American naval ballistic systems

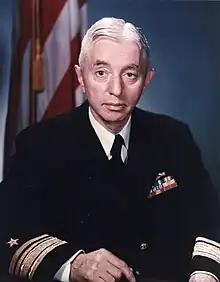
Hyman Rickover

The first five submarines were based on the "Skipjack"-class design, with a test depth of 215 metres, except for the first vessel, "George Washington", whose missile compartment was not – unlike the hulls of the other units – built from HY-80 steel, but from less durable High-Tensile Steel, resulting in a test depth of 183 metres for this submarine. The five "Ethan Allen"-class units were larger submarines based on the hull and machinery of the "Thresher/Permit"-class, with a test depth of 400 metres and a submerged displacement of 7,800 tons. The "Lafayette"-class submarines were the last Polaris units; they surpassed the other vessels in dimensions and displacement (8,250 tons submerged), and featured an improved sound-silencing system. All three classes carried 16 Polaris missiles each.